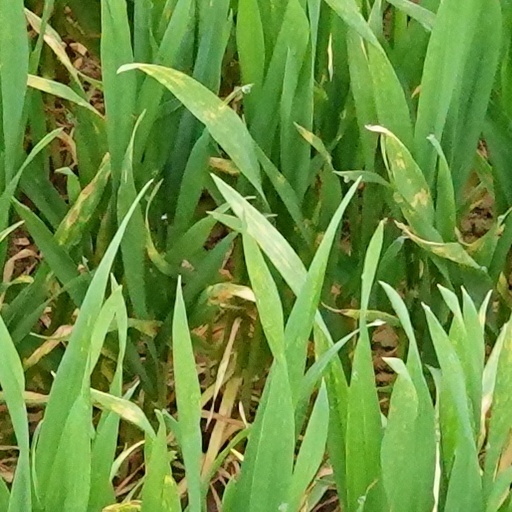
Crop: wheat